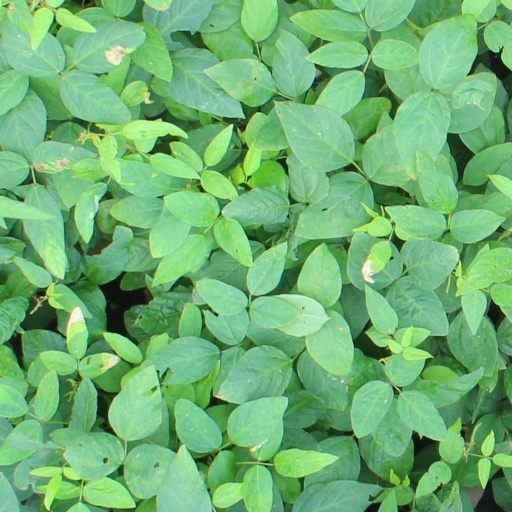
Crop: soybean